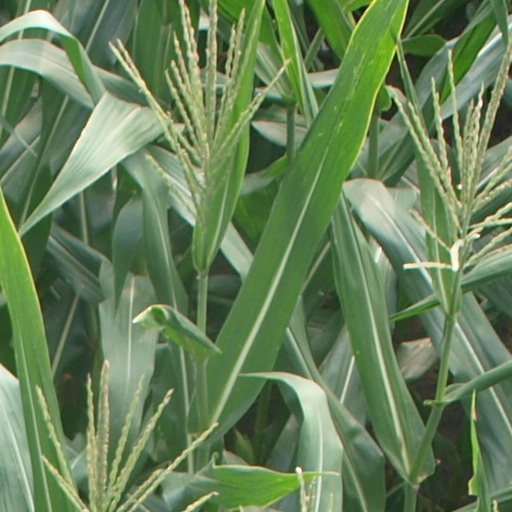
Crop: maize; corn